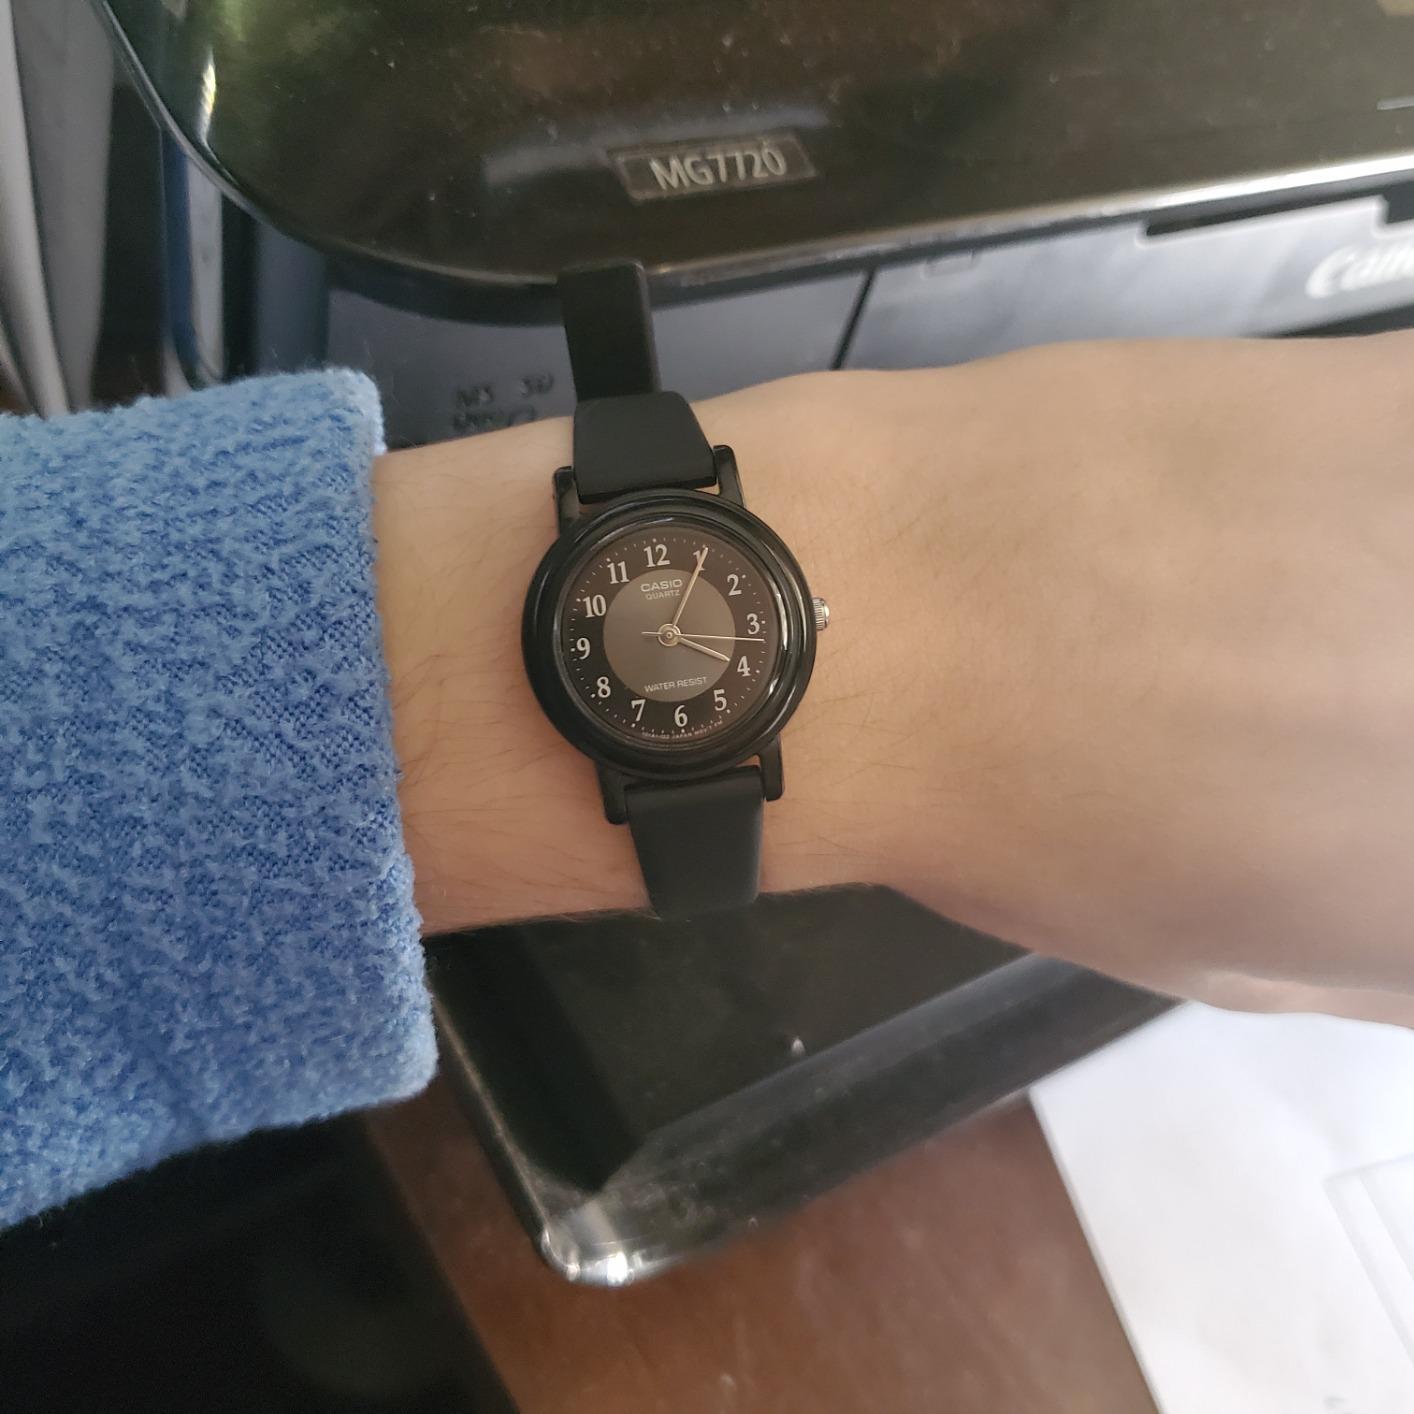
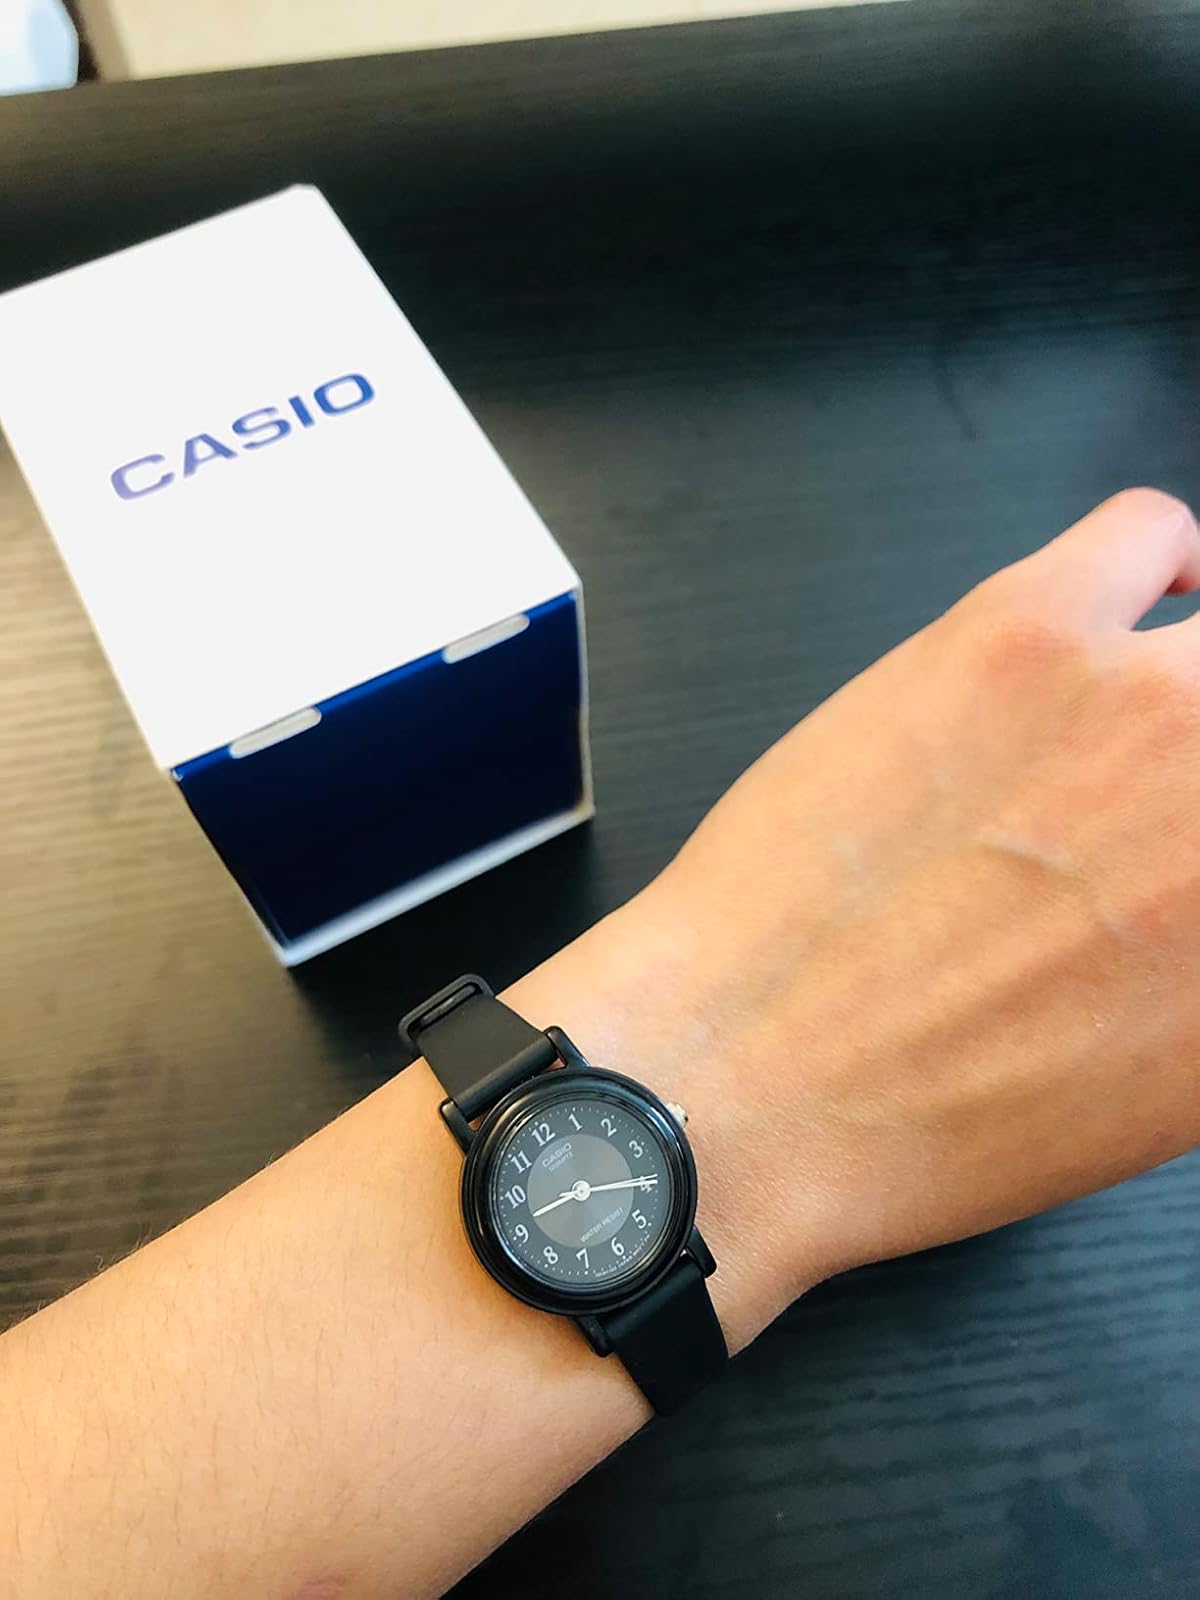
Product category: accessories_watch
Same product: yes